Clark County, Nevada

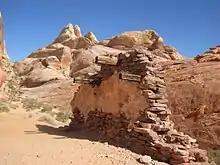
White Domes trail, Valley of Fire State Park, in NE Clark County

Clark County has diverse desert flora and fauna, including higher-elevation mountain areas, the desert floor, and the Colorado River/Lake Mead ecosystems. Variations in diurnal temperature as well as seasonal swings in temperature create demanding adaptation elements on the species of this county. Population expansion, especially since 1970, has placed additional pressure on species in the area.